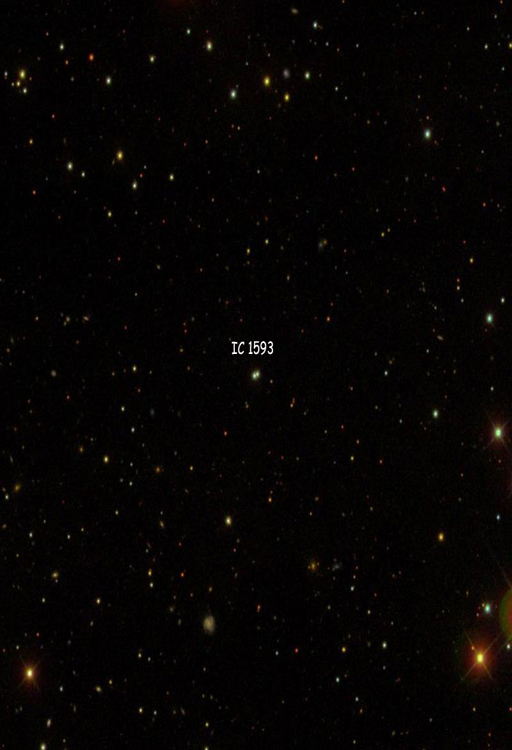
image of region near the pair of stars listed as ic